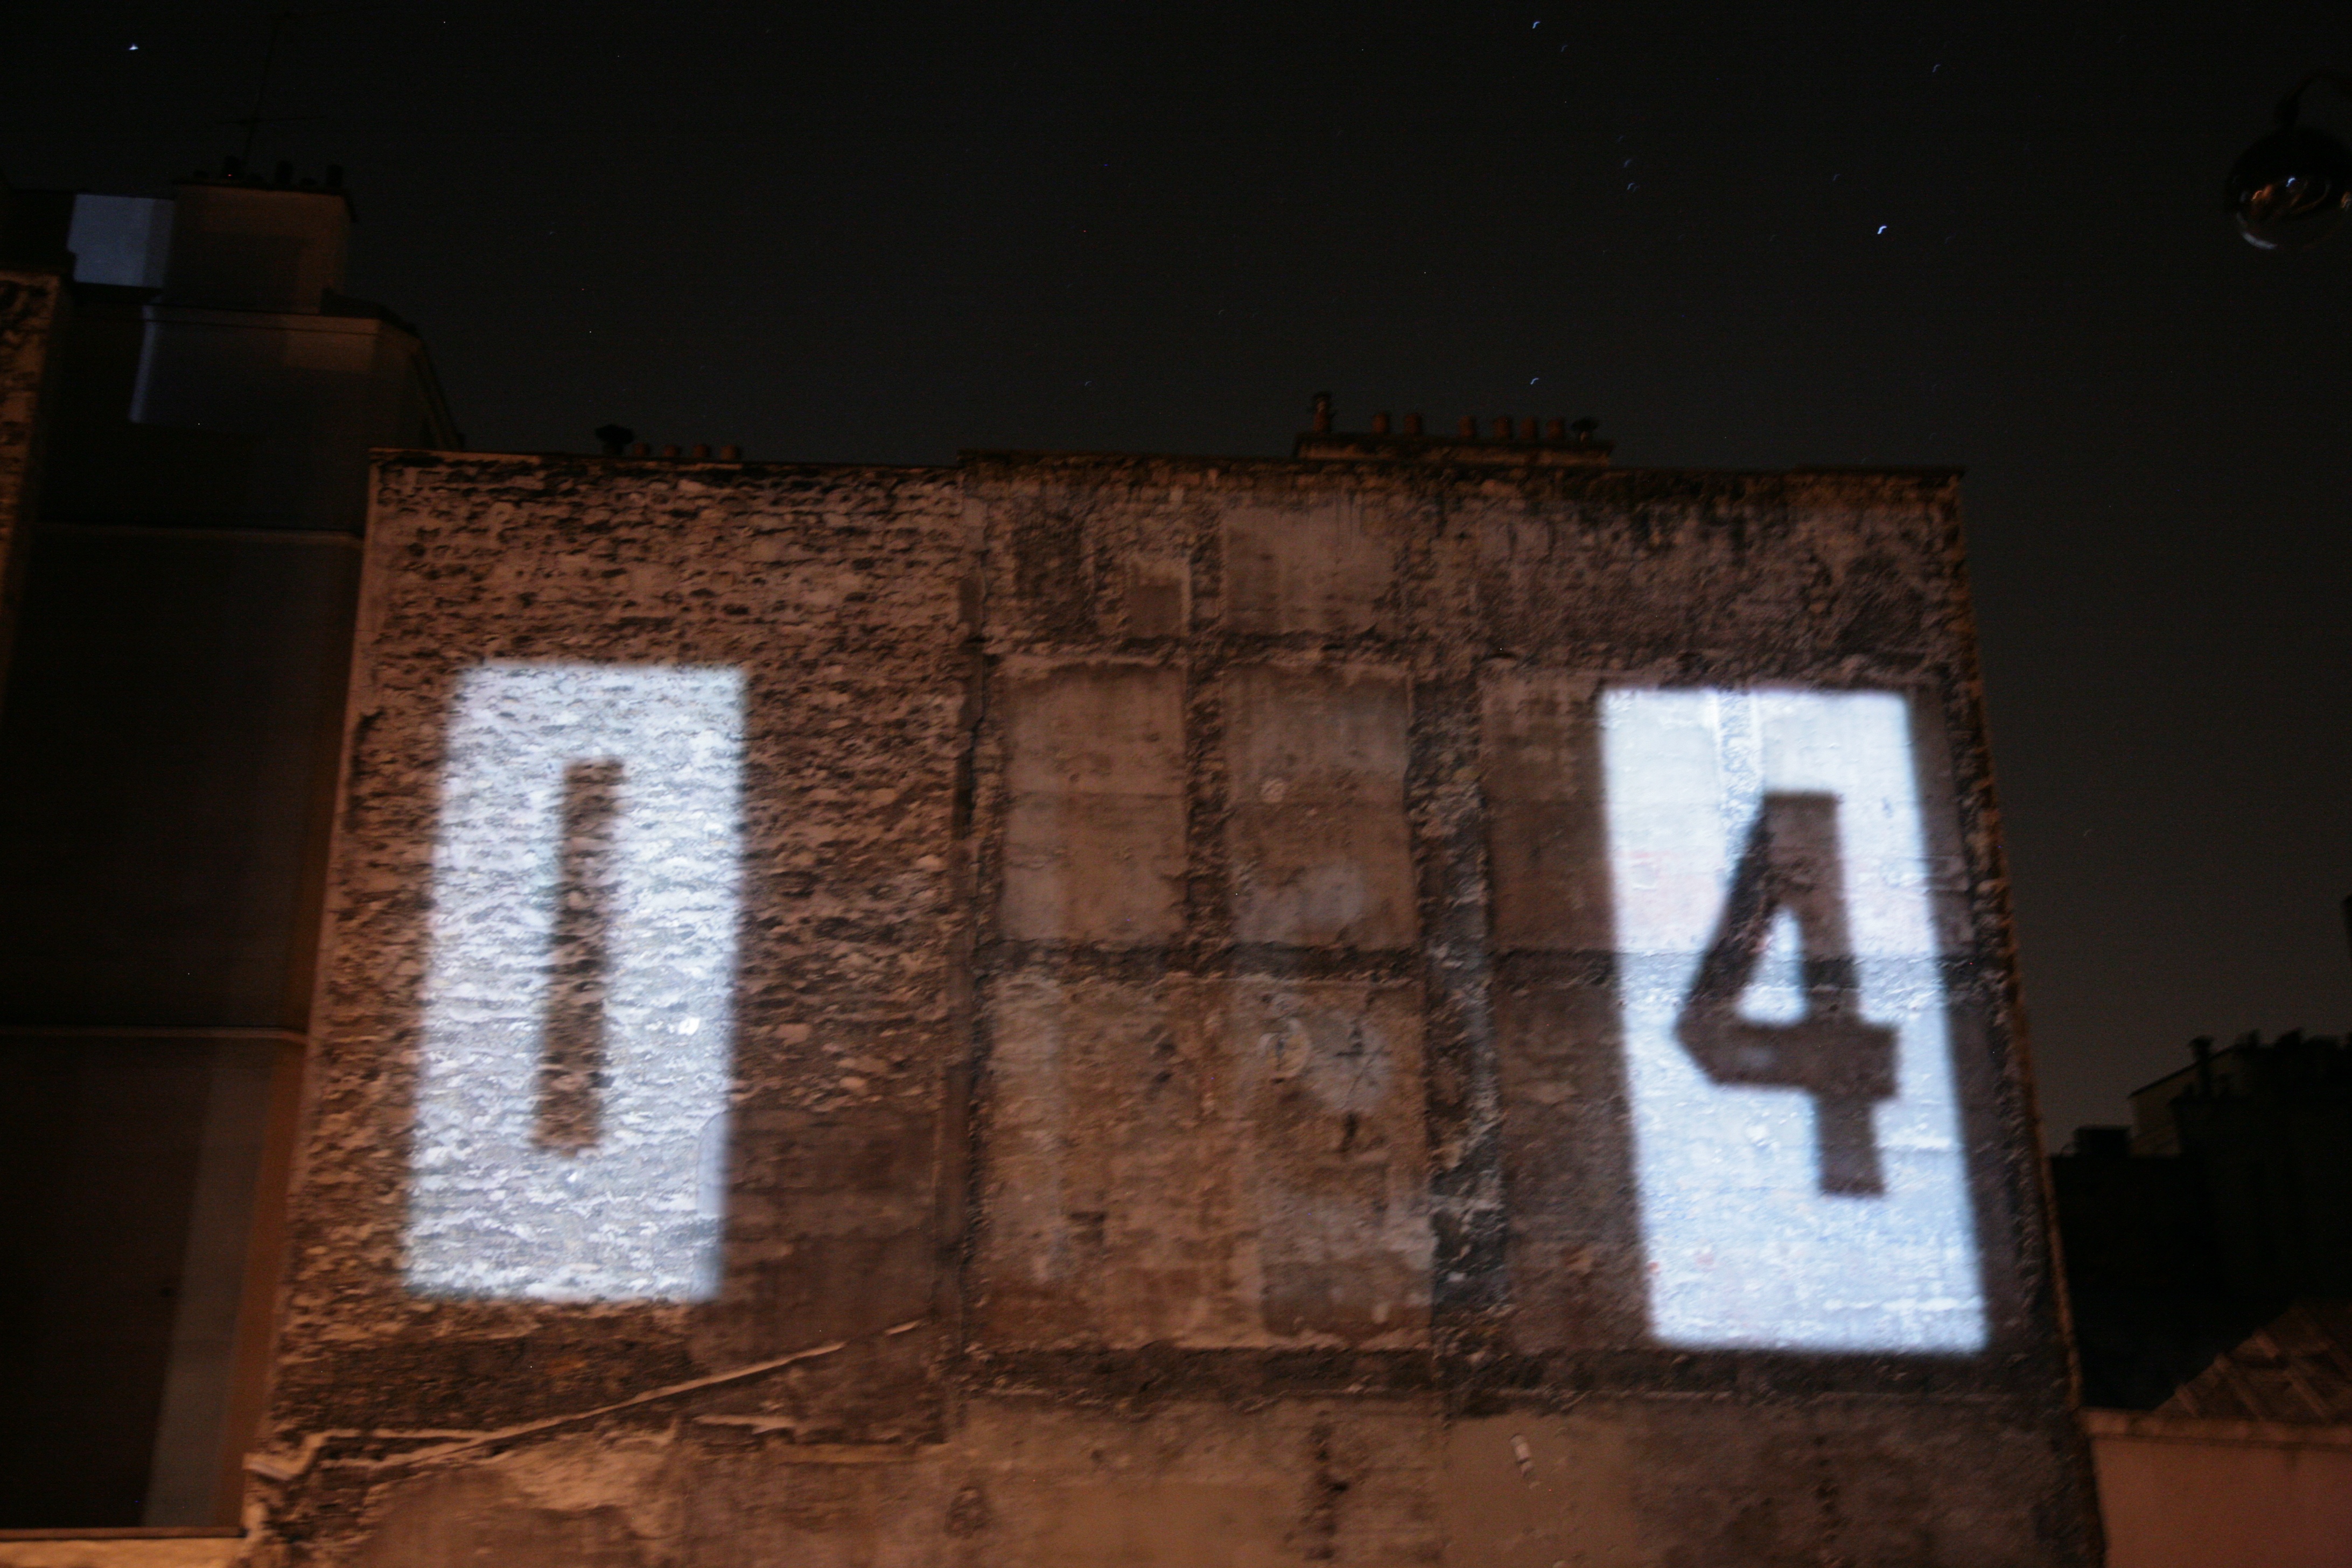
light, wood, white, night, house, number, building, paris, wall, france, color, darkness, lighting, moon, art, lune, temple, batiment, theworldisyours, nightshot, shape, cabaret, parigi, belleville, nuitblanche, videoinstallation, parijs, whitenight, pary, ruedelafontaineauroi, installationvideo, nuitblanche2010, hakimaeldjoudi